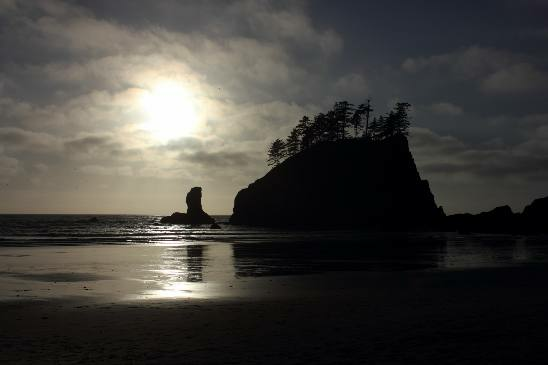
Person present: No